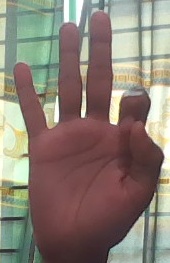
ASL sign: 9